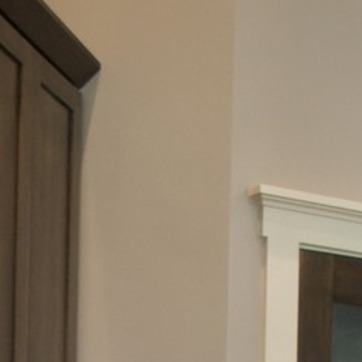
Material: painted